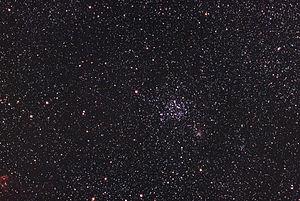
Voici une liste non exhaustive d'amas stellaires, classée par ordre alphabétique de constellations.